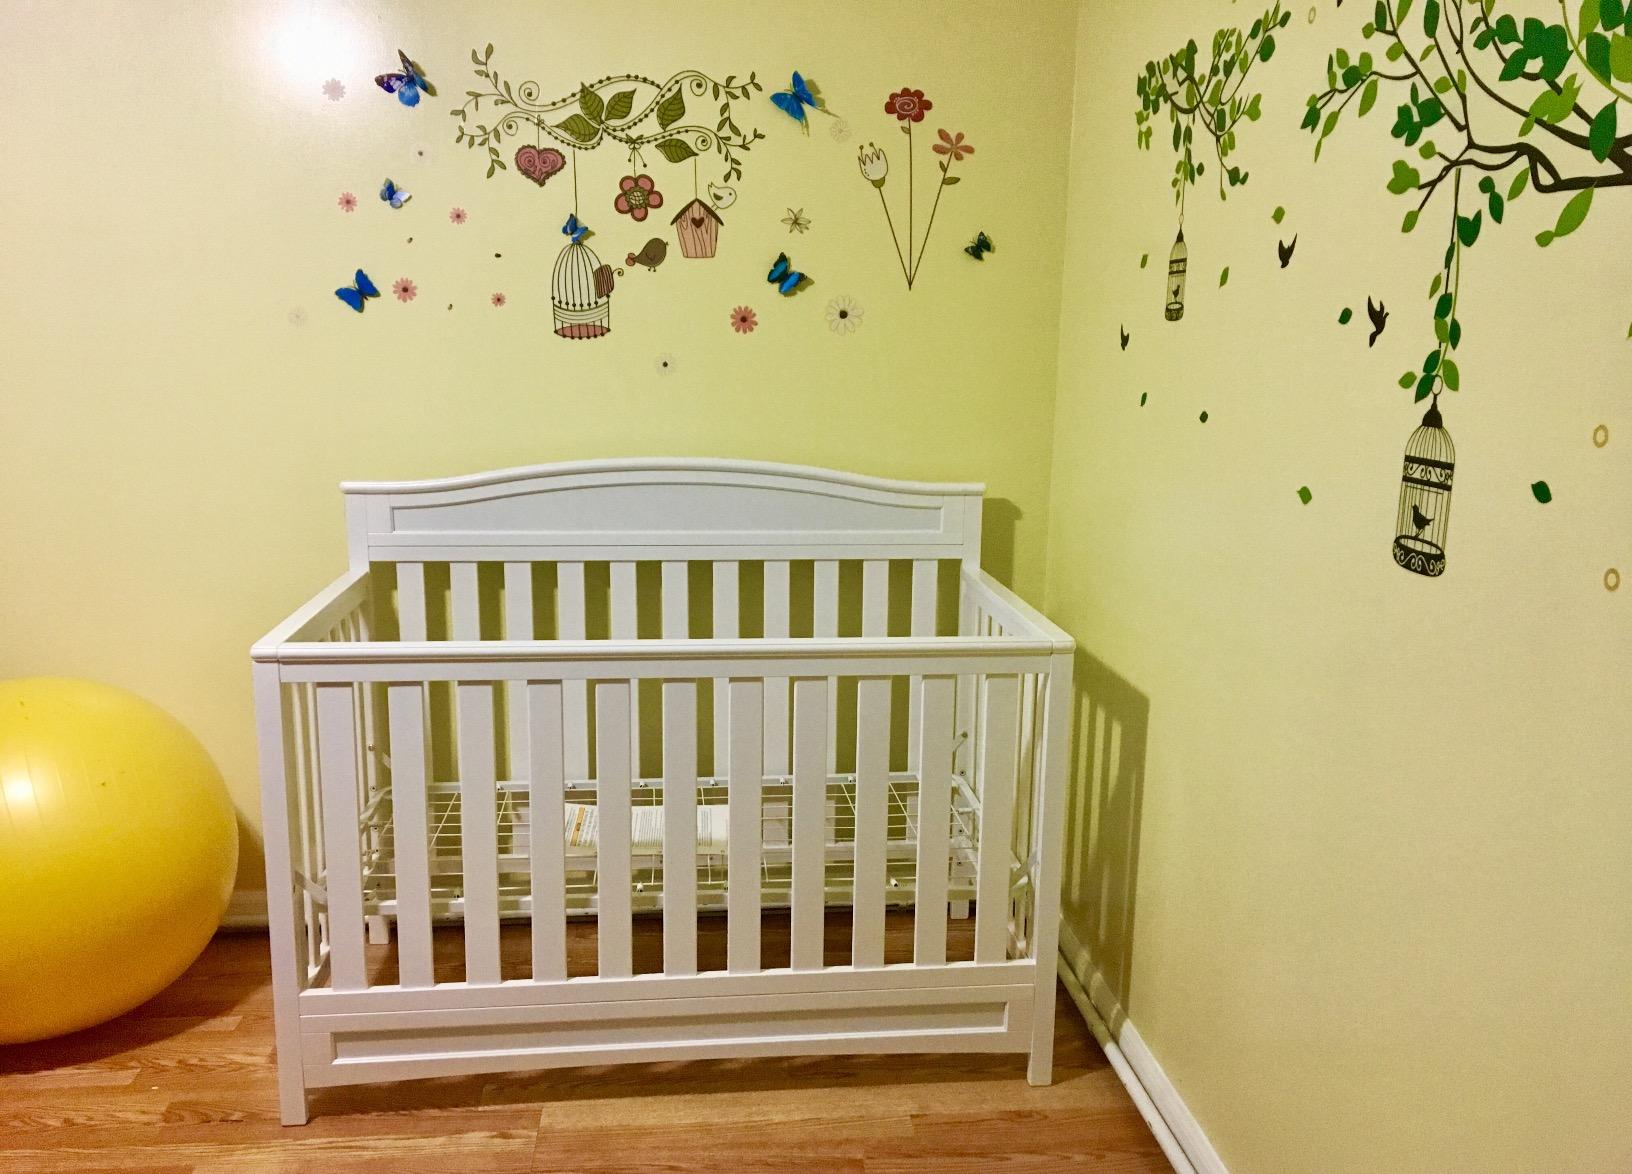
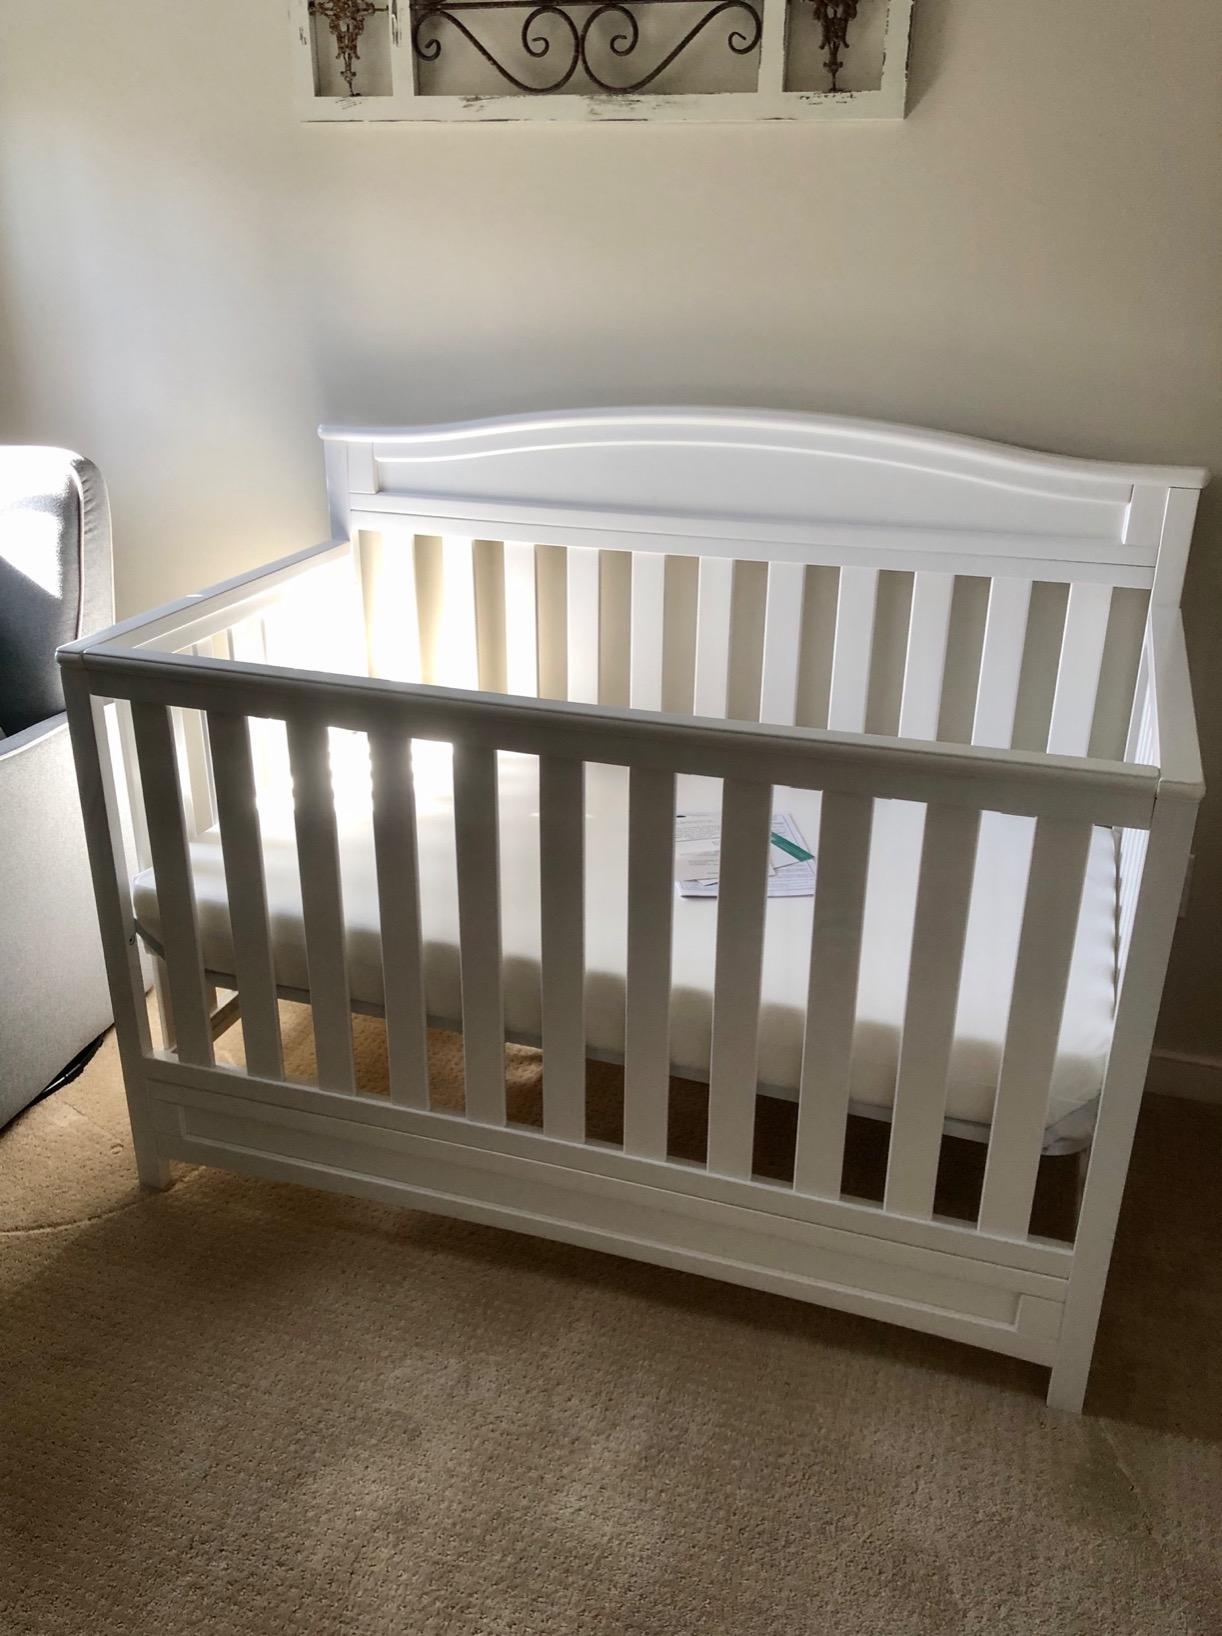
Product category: products_crib
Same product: yes